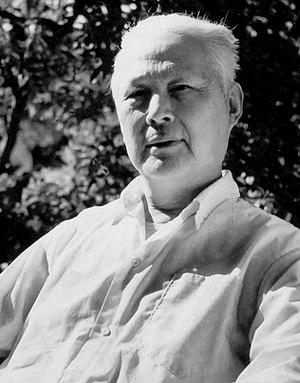
Liu Zhibai, né en 1915 dans le comté de Fengyang, situé dans la province d'Anhui, en Chine, est un peintre et calligraphe à l’encre de Chine.